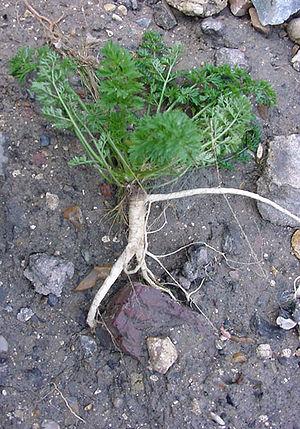
Les radicelles d'une plante sont les plus petites parties de ses racines. Elles sont extrêmement importantes car elles assurent une grande partie de l'absorption des sels minéraux et de l'eau, apportant la matière première à la plante par la production de sève brute. Ces radicelles peuvent être concentrées superficiellement, dans ce cas la plante craindra la sécheresse. Pour les concentrer en profondeur, un arrosage long et en profondeur est conseillé. À ne pas confondre avec les poils absorbants.